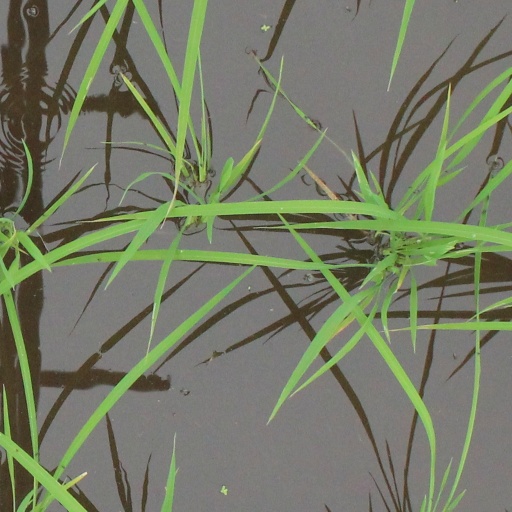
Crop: rice